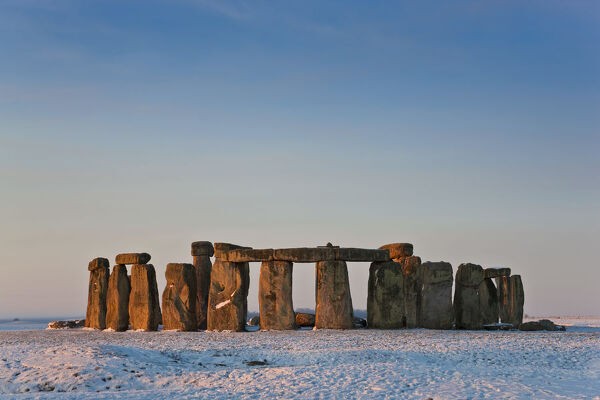
Landmark: Stonehenge